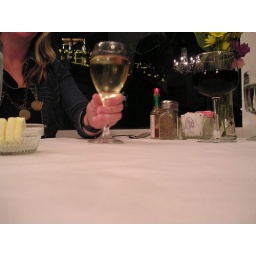
white wine in white wine glasses, red wine in wed wine glasses, go figure